Astronomical Observatory of Lviv University

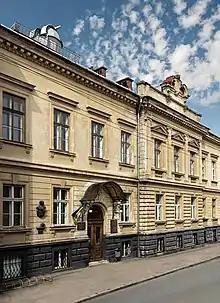
The building of the Faculty of Physics and the Astronomical Observatory on the street Cyril and Methodius (view from the street). At the top left is a fragment of the roof area and the dome of the pavilion with the Zeiss refractor.

The development of natural sciences at Lviv University urged its teaching staff to apply to the Ministry of education in Vienna with the petition to found the department of astronomy at Lviv University. In 1897 this decision was solved in a positive way and the Ministry approved professor Václav Láska, the head of the spherical astronomy and higher geodesy department, the head of Lviv Polytechnic astronomical observatory as a private docent of astronomy at Lviv University.